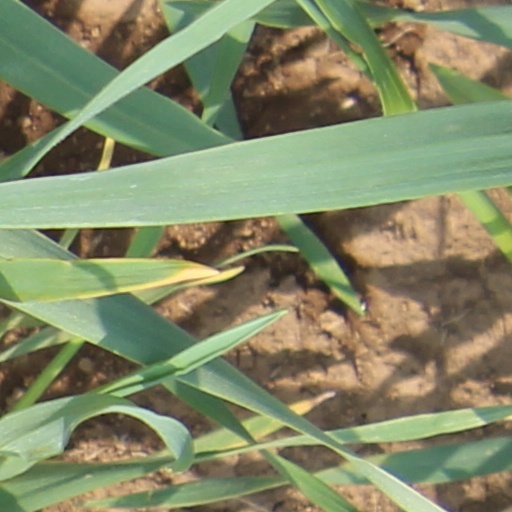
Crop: wheat